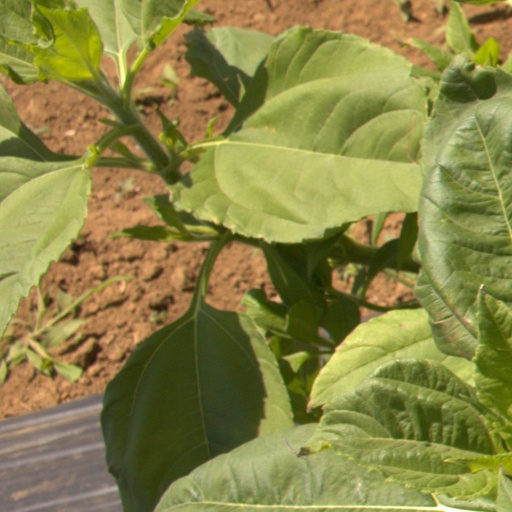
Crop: Jerusalem artichoke